Question: How many people are shown?
Tambaya: Mutane nawa aka nuna?
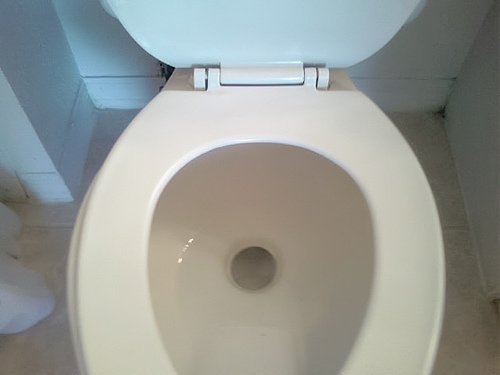
Answer: None.
Amsa: Babu.